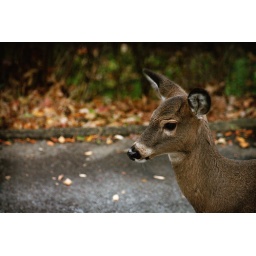
this mornin in the driveway, out the bedroom window